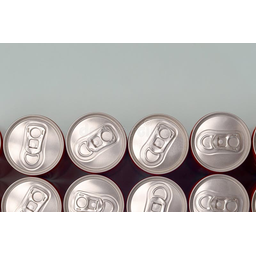
Label: metal